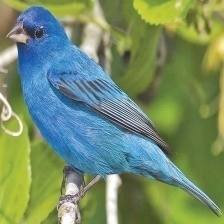
Species: INDIGO BUNTING
Scientific name: PASSERINA CYANEA
ImageNet parent category: indigo_bunting